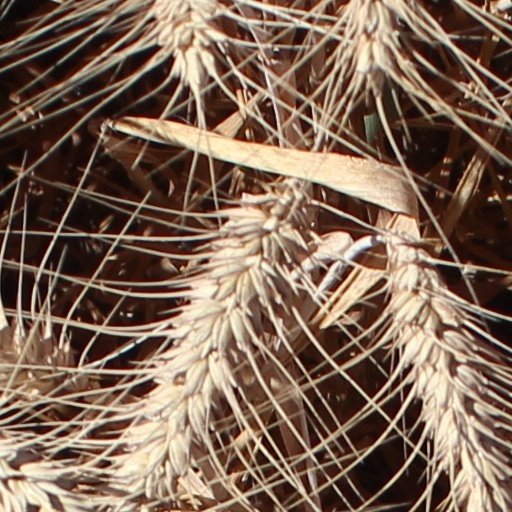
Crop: wheat